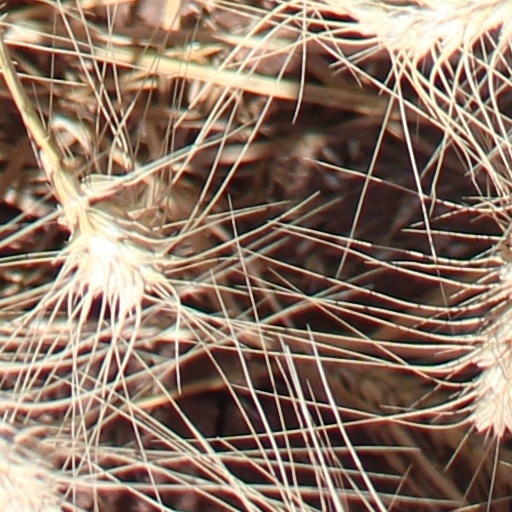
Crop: wheat